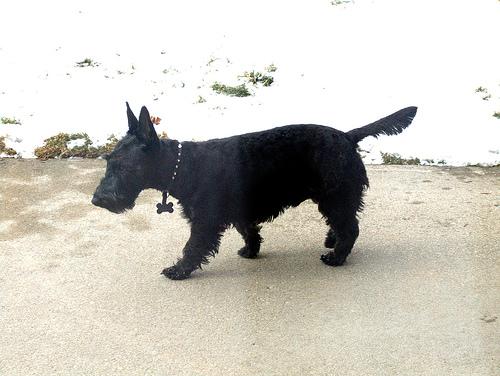
Breed: scottish terrier